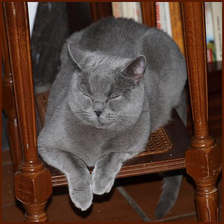
Species: cat
Breed: British Shorthair